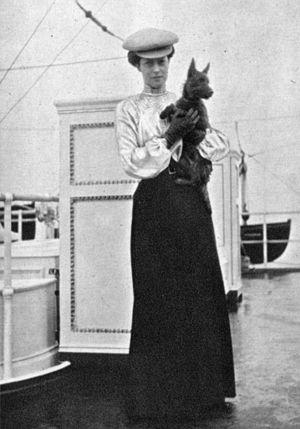
Princesse Victoria du Royaume-Uni, connue comme "Toria", était le quatrième enfant et deuxième fille du roi Édouard VII et la reine Alexandra, et la plus jeune sœur du Roi George V.